Eco-friendly dentistry

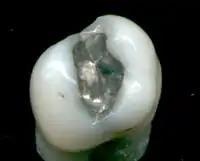
Amalgam

Mercury is traditionally used in dental restorations known as amalgam. In October 2013, Australia's Department of the Environment and Energy signed The Minamata Convention in a call for the reduction of amalgam usage by means of nine measures aiming to eventually phase out the use of amalgam. Mercury can be released into the environment when amalgam is placed, finished and polished or removed from a patient mouth and can be either rinsed into sewage systems or disposed of in landfill. By complying with the Australian Dental Association (ADA) Policy 6.11 and the current edition of the International Organization for Standardization ISO11143 Dentistry – Amalgam Separators, reducing the amount of mercury entering the environment by means of installing amalgam separators and traps to collect and separate amalgam waste before it enters the sewage system. Amalgam that is collected from traps is then collected and recycled for reuse.